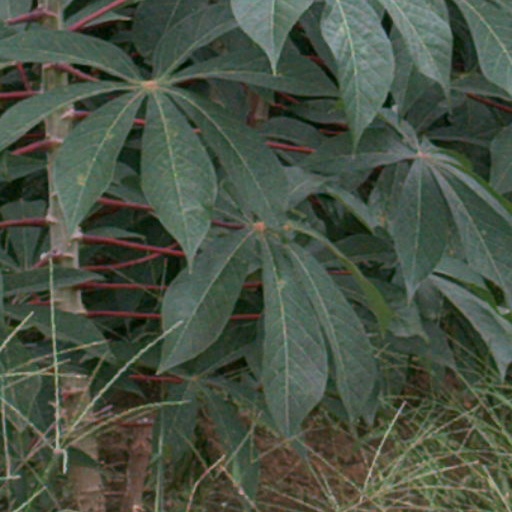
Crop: cassava